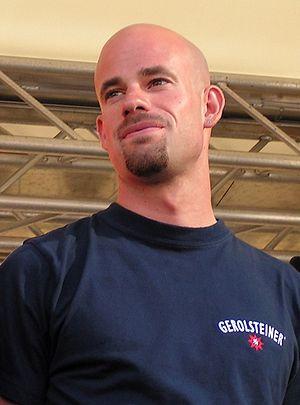
Le coureur cycliste allemand Stefan Schumacher à la présentation de l'équipe pour le Tour d'Allemagne à Düsseldorf, Allemagne.